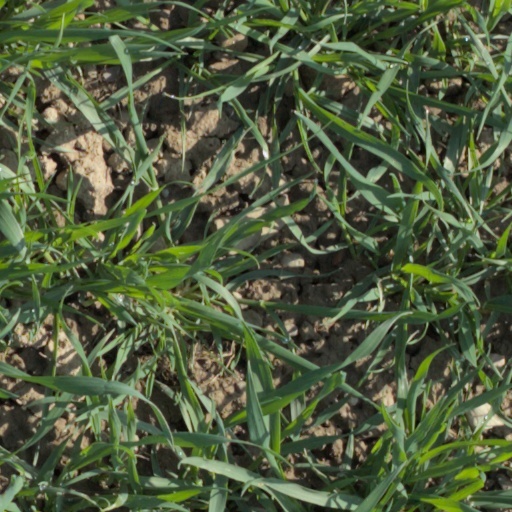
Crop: wheat